Wat Arun

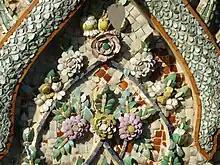
The "prang" and temple buildings are decorated with porcelain shards.

In 1858, Henri Mouhot, a French expeditioner, recorded the detailed observations of Wat Chang (literally Wat Chaeng, Wat Arun) in his travel journals "Voyage dans les royaumes de Siam, de Cambodge, de Laos" when he had journeyed to Siam.